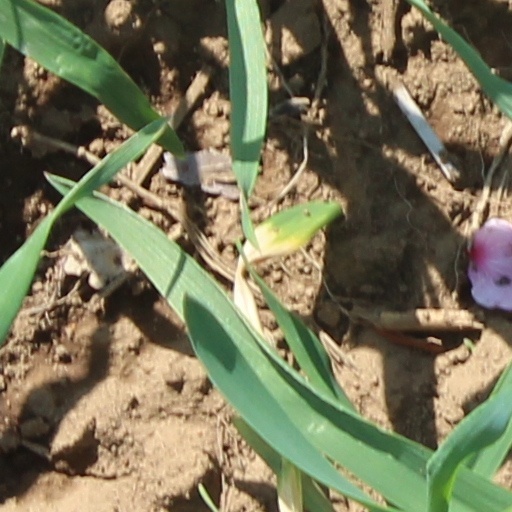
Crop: wheat